Rufus (Kim Possible)

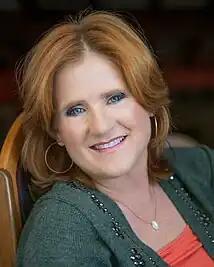
Actress Nancy Cartwright voices Rufus in both the television series and its live-action film adaption, using primarily a combination of improvised squeaks, gurgles and giggles.

Writers Bob Schooley and Mark McCorkle conceived "Kim Possible" as an animated television series about a teenage girl who can seemingly do anything, and her best friend who struggles to do the same, into which Rufus was incorporated once the show's "basic foundation" was written. Rufus was conceived at the behest of Disney Channel executives, who insisted that all children's animated series could benefit from at least one animal sidekick. The addition of a pet character was among the earliest notes the creators received from the network. Although Schooley and McCorkle did not mind the note themselves, some staff writers were dismissive towards the suggestion.